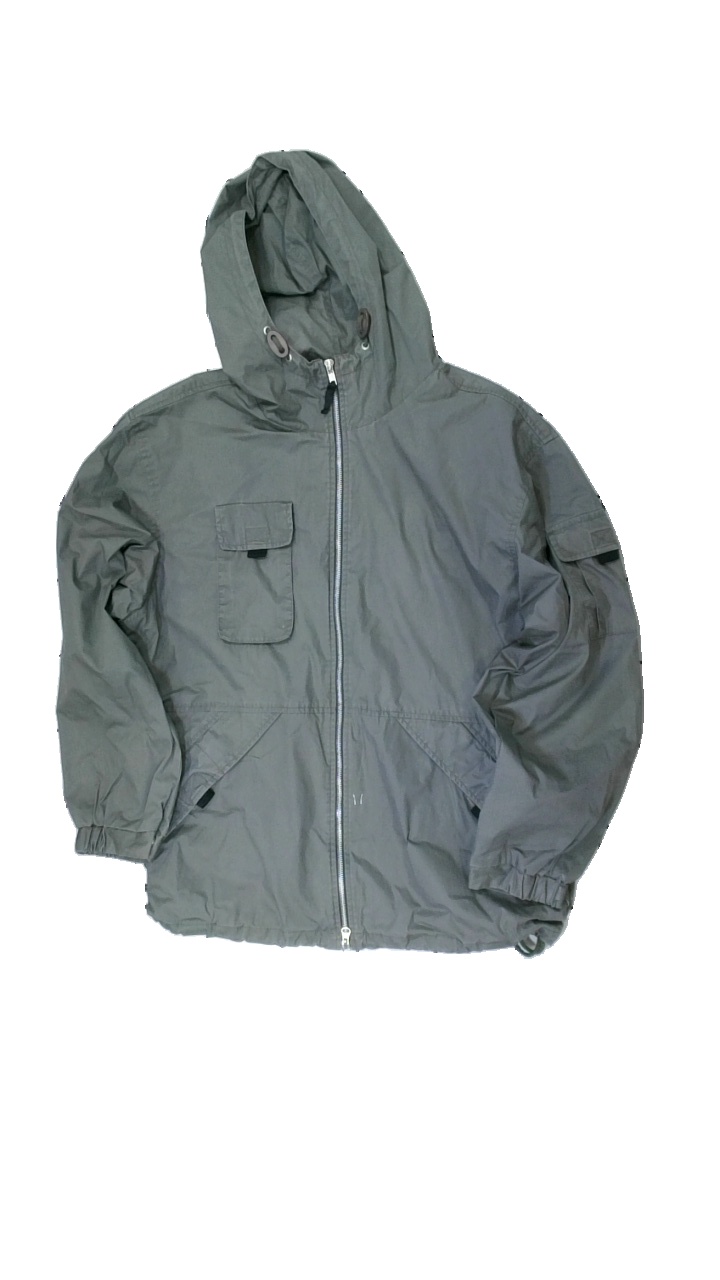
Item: Jacket (Unisex)
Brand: Åhlens
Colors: Green
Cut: Regular
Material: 100% viscose
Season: All
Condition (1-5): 3
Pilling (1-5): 4
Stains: Minor
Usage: Export
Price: <50